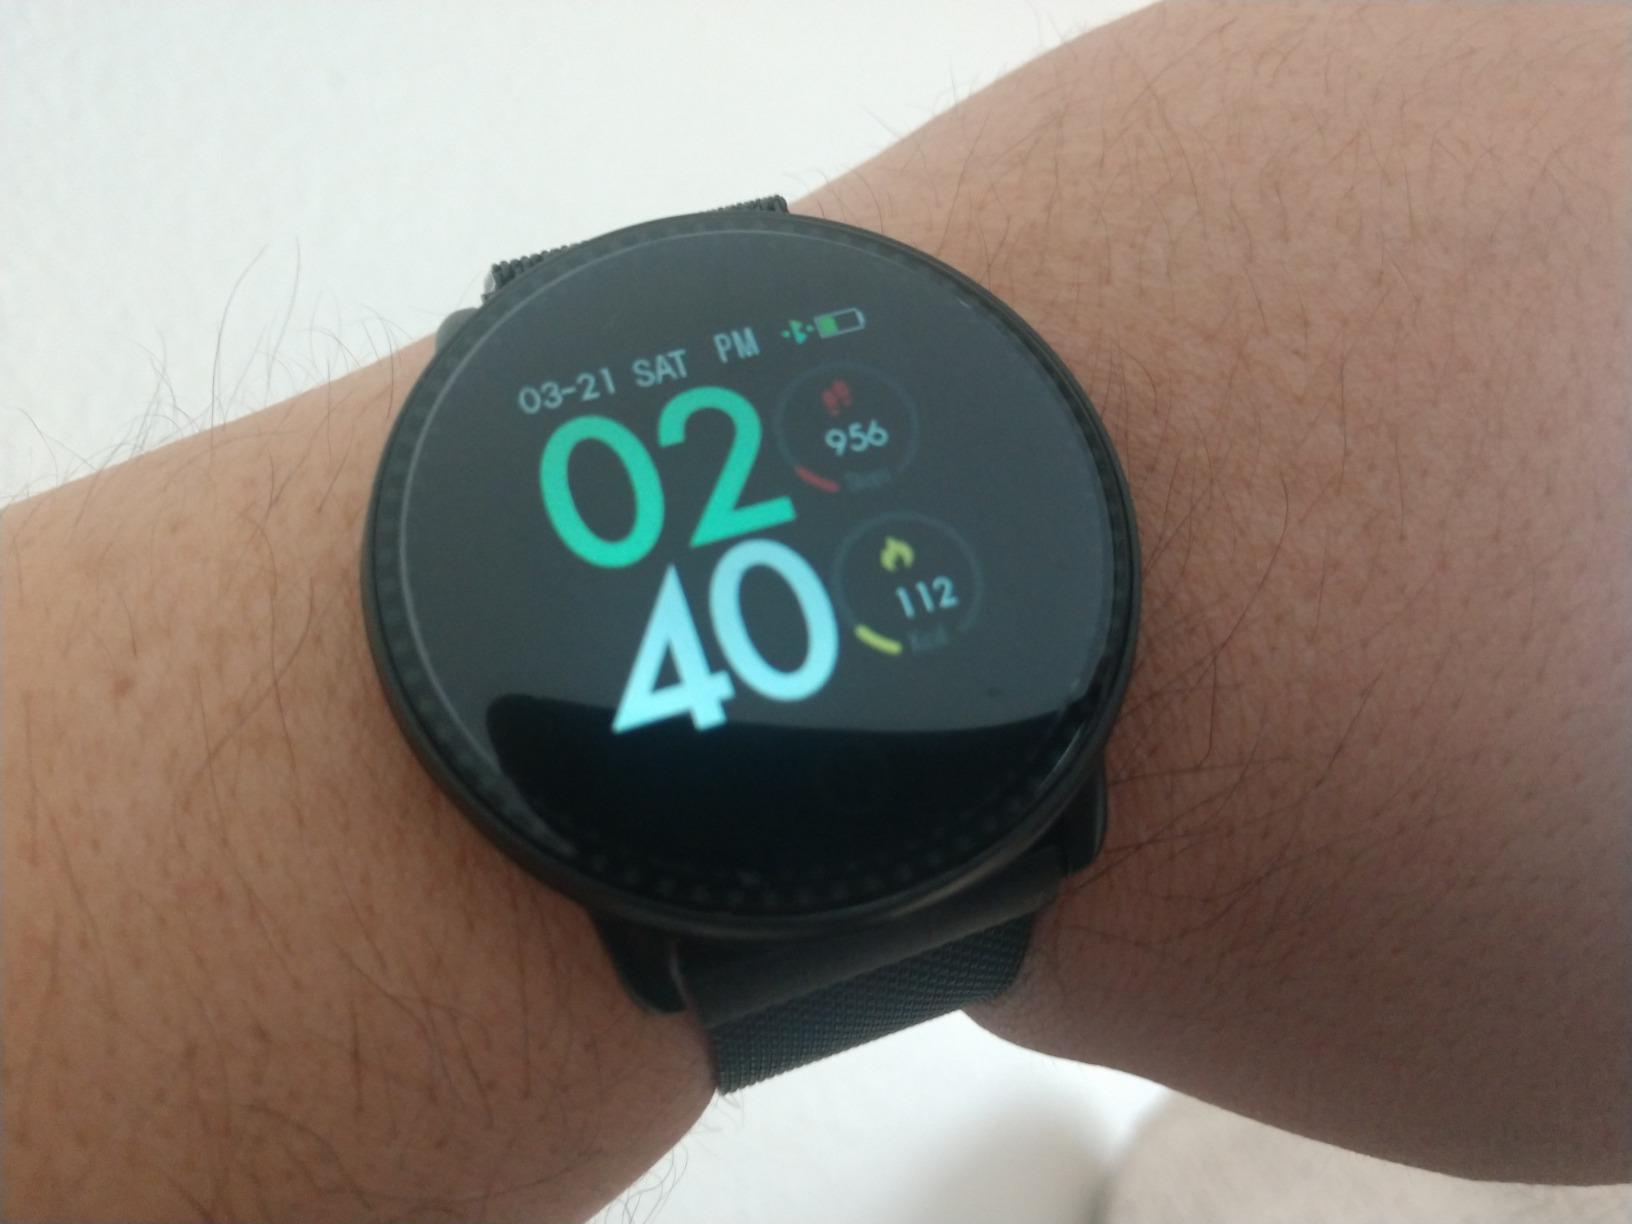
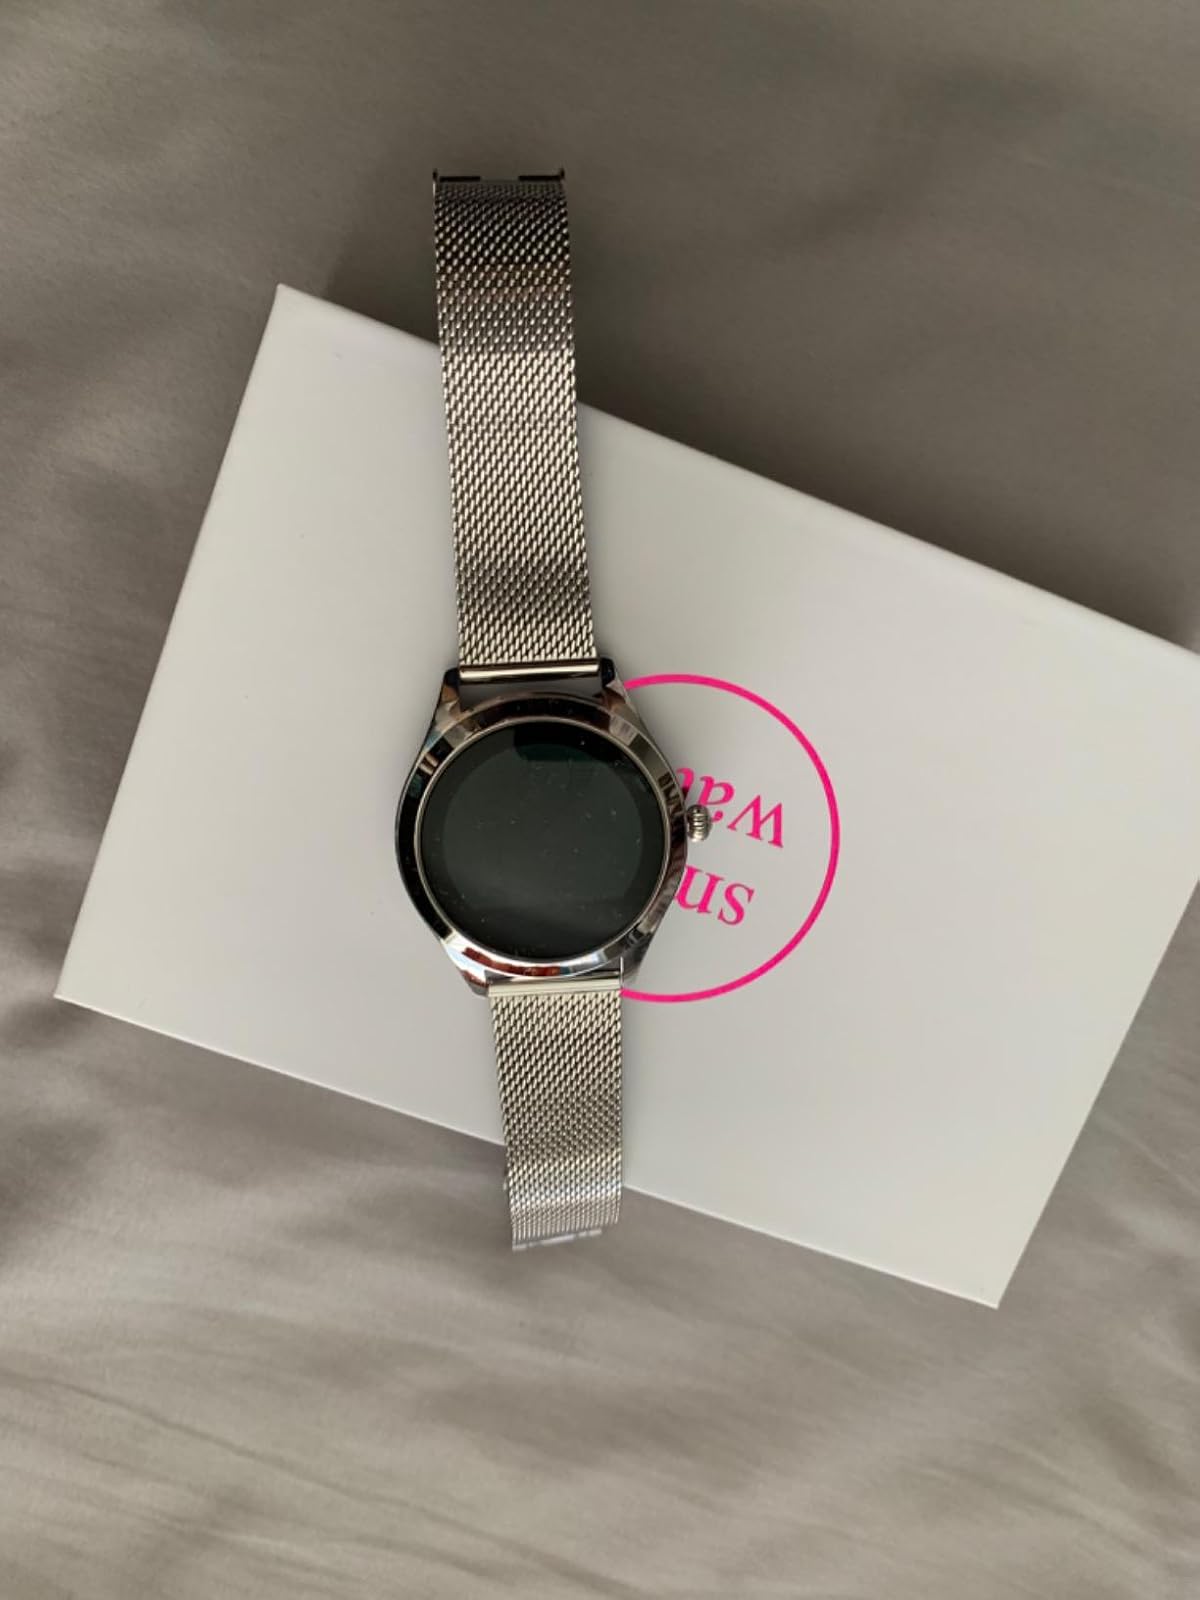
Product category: smartwatch
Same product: no